Bloody Falls

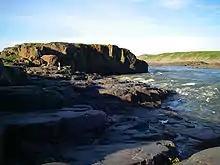
Middle of rapids

Bloody Falls (or Bloody Fall, or Kugluk, meaning "waterfall" in Inuinnaqtun) is a waterfall on the Coppermine River, in the Kugluk/Bloody Falls Territorial Park of Nunavut, Canada. It was the site of the Bloody Falls Massacre in 1771 and the murder of two priests by Uloqsaq and Sinnisiak, two Copper Inuit men in 1913.